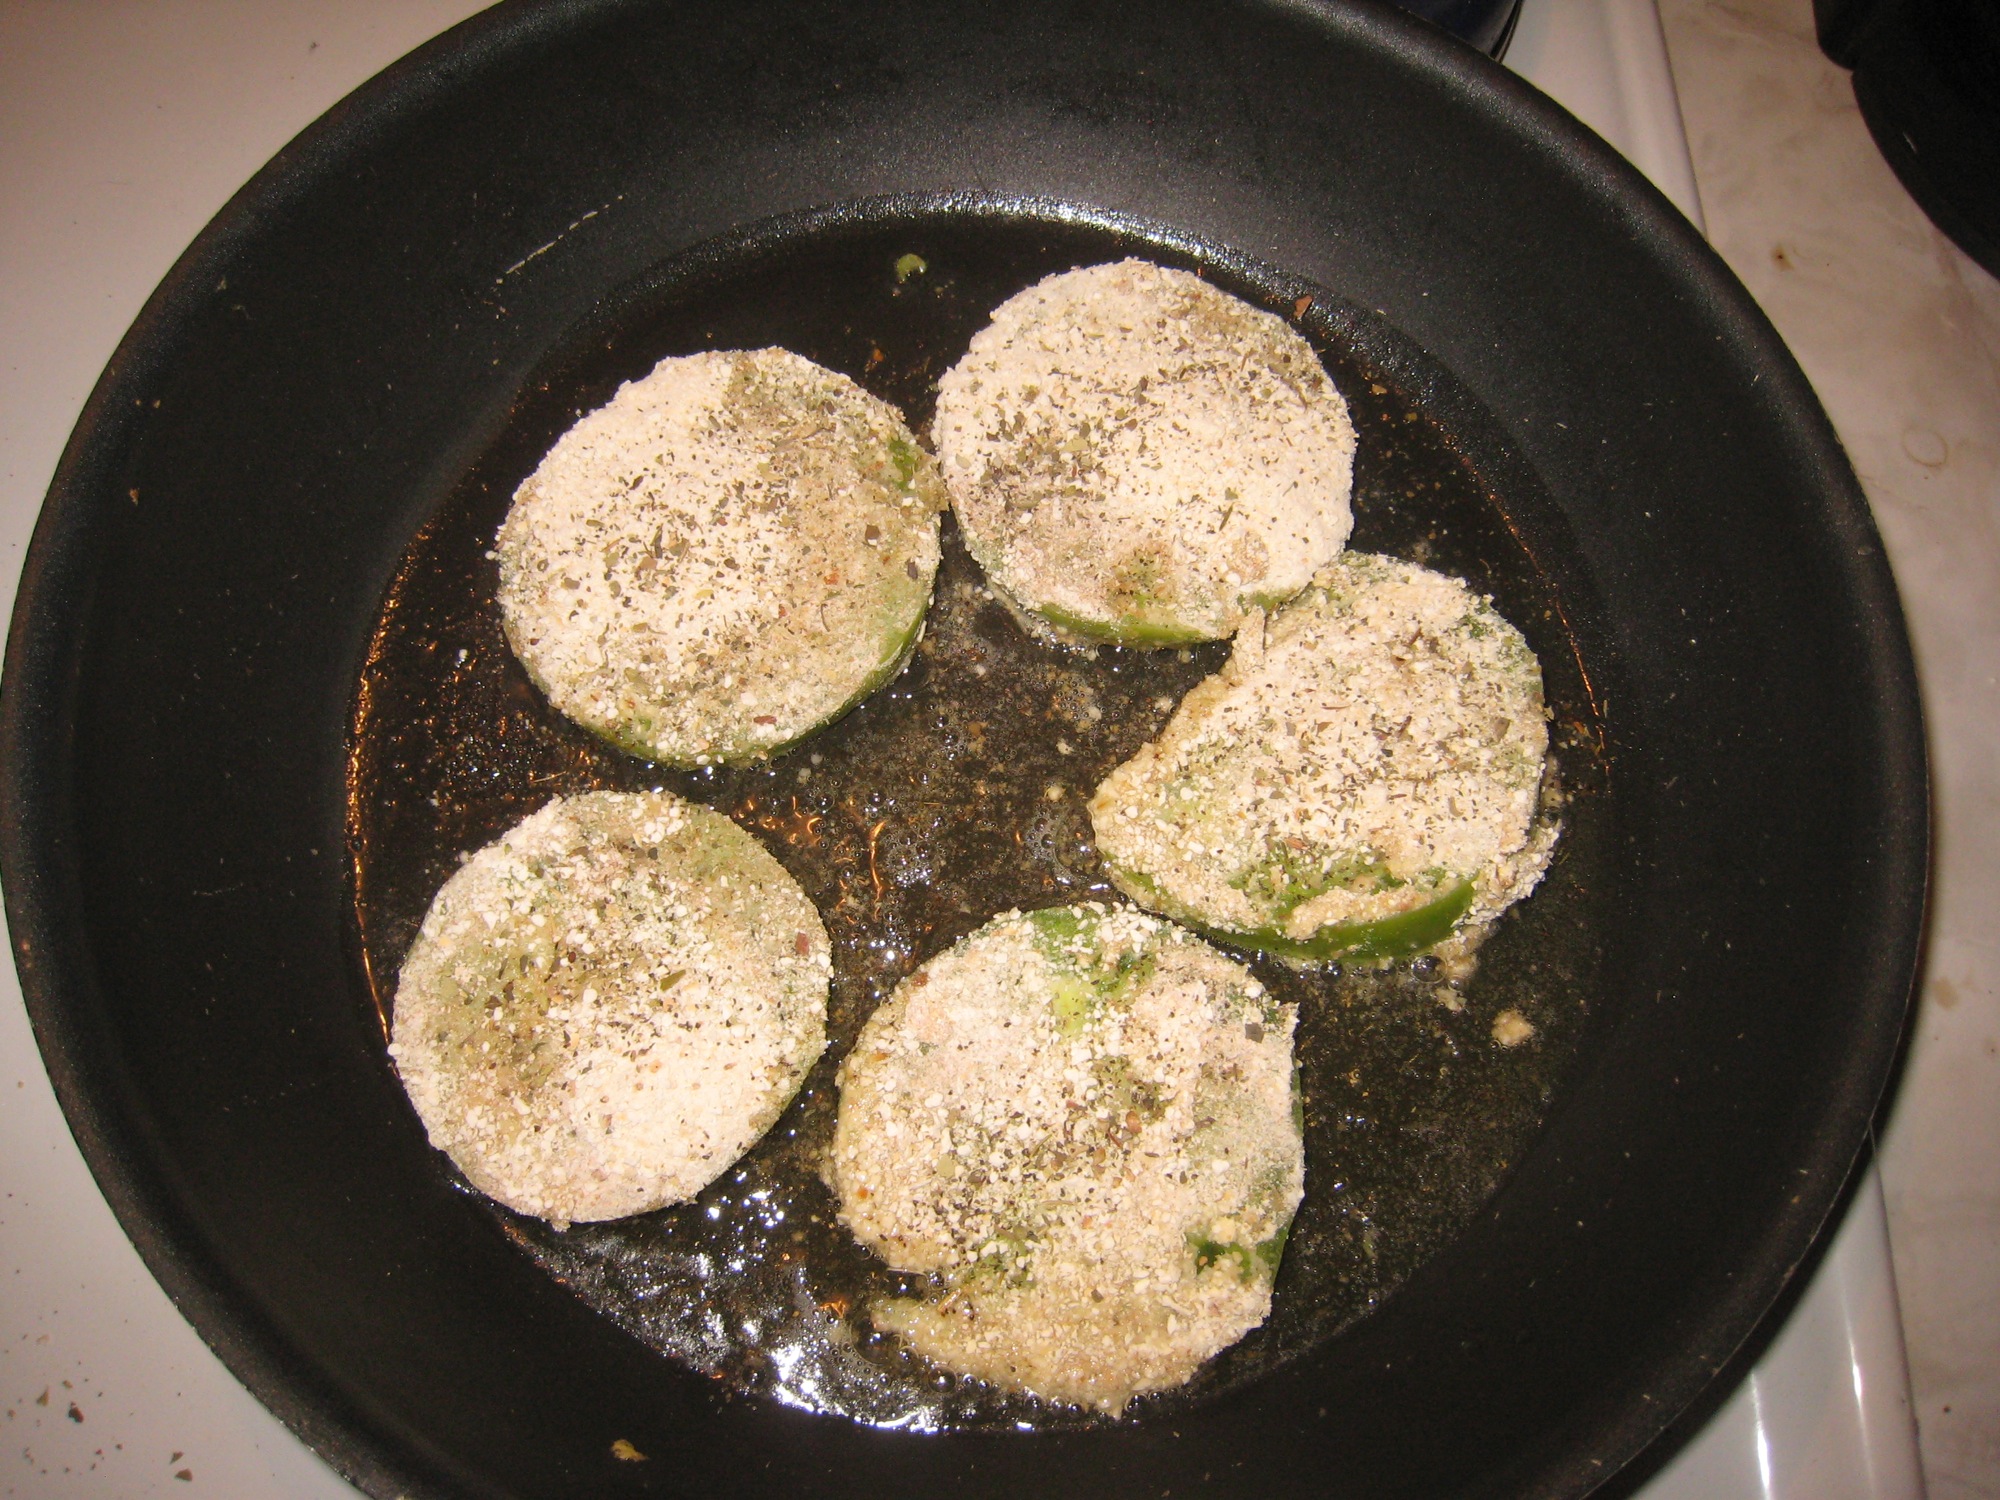
dish, meal, food, cooking, produce, vegetable, recipe, breakfast, baking, cuisine, coconut, frying